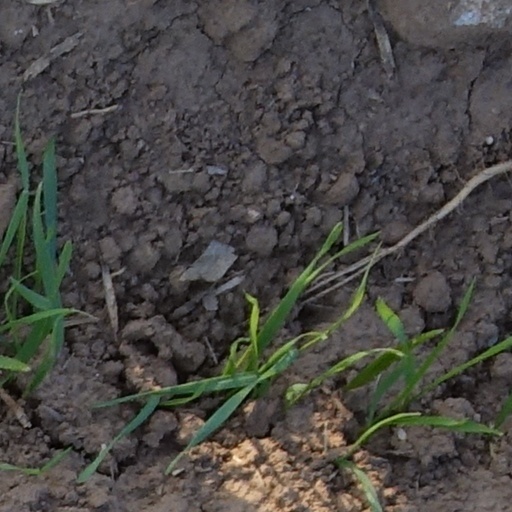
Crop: wheat